Carafa Chapel

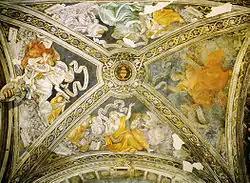
The vault

The Carafa Chapel is a chapel in the church of Santa Maria sopra Minerva, Rome, Italy, known for a series of frescoes by Filippino Lippi.